Congress Hall (San Diego, California)

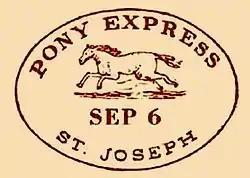
Congress Hall, Pony Express office

Congress Hall was a historical wooden building in San Diego, California, built in 1867. The Congress Hall site is a California Historical Landmark No. 66, listed on December 6, 1932, at 4016 Wallace Street, now Fandango Restaurant. Congress Hall building was a Pony Express Station from 1860 to 1861. Congress Hall was for a time a Robertson's saloon and billiard parlor. Congress Hall was built by George Dewitt Clinton and Washington, and Robinson. A historical marker is at the site of the former building at 2734 Calhoun Street, Old Town, San Diego. Vincent Llucia purchased the building in 1870. Congress Hall was moved to a nearby site across the plaza in 1870, by Vincent Llucia, to 4016 Wallace, Old Town, San Diego, now Bara Bara Saloon, at the southwest Corner of Calhoun Street and Wallace Street. At 4016 Wallace was the ruins of a 1830 house that had been owned by Rosario Aguilar and then Luis Serrano. The crumbling ruins were removed and Congress Hall moved to this lot. In 1884 Llucia changed the building into a US Post Office. Vincent Llucia and his son, Vincent P. D. Llucia, became the postmasters. The Congress Hall building was demolished in 1939.